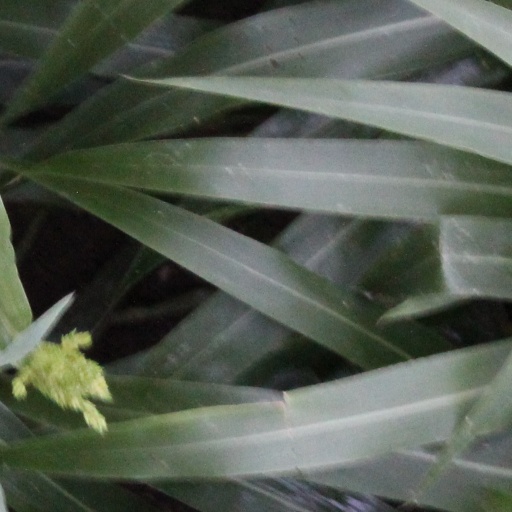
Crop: sorghum